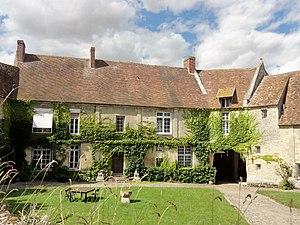
Ancien manoir.